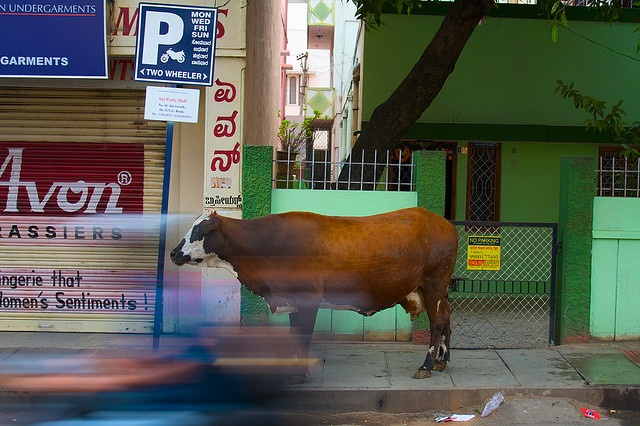
A steer is standing on the side walk near buildings.
A cow stands in the street by a green fence.
A cow is standing by a sign on a sidewalk.
Large brown cow standing beside a green building.
A brown cow is standing on a city sidewalk.